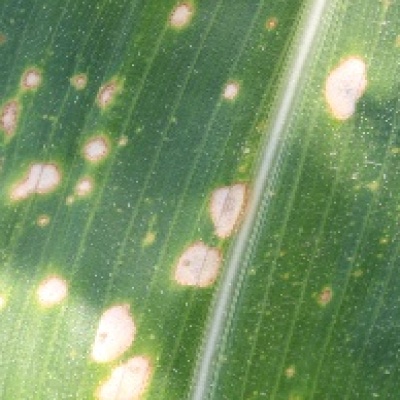
Label: Corn_(Maize)___Leaf_Spot